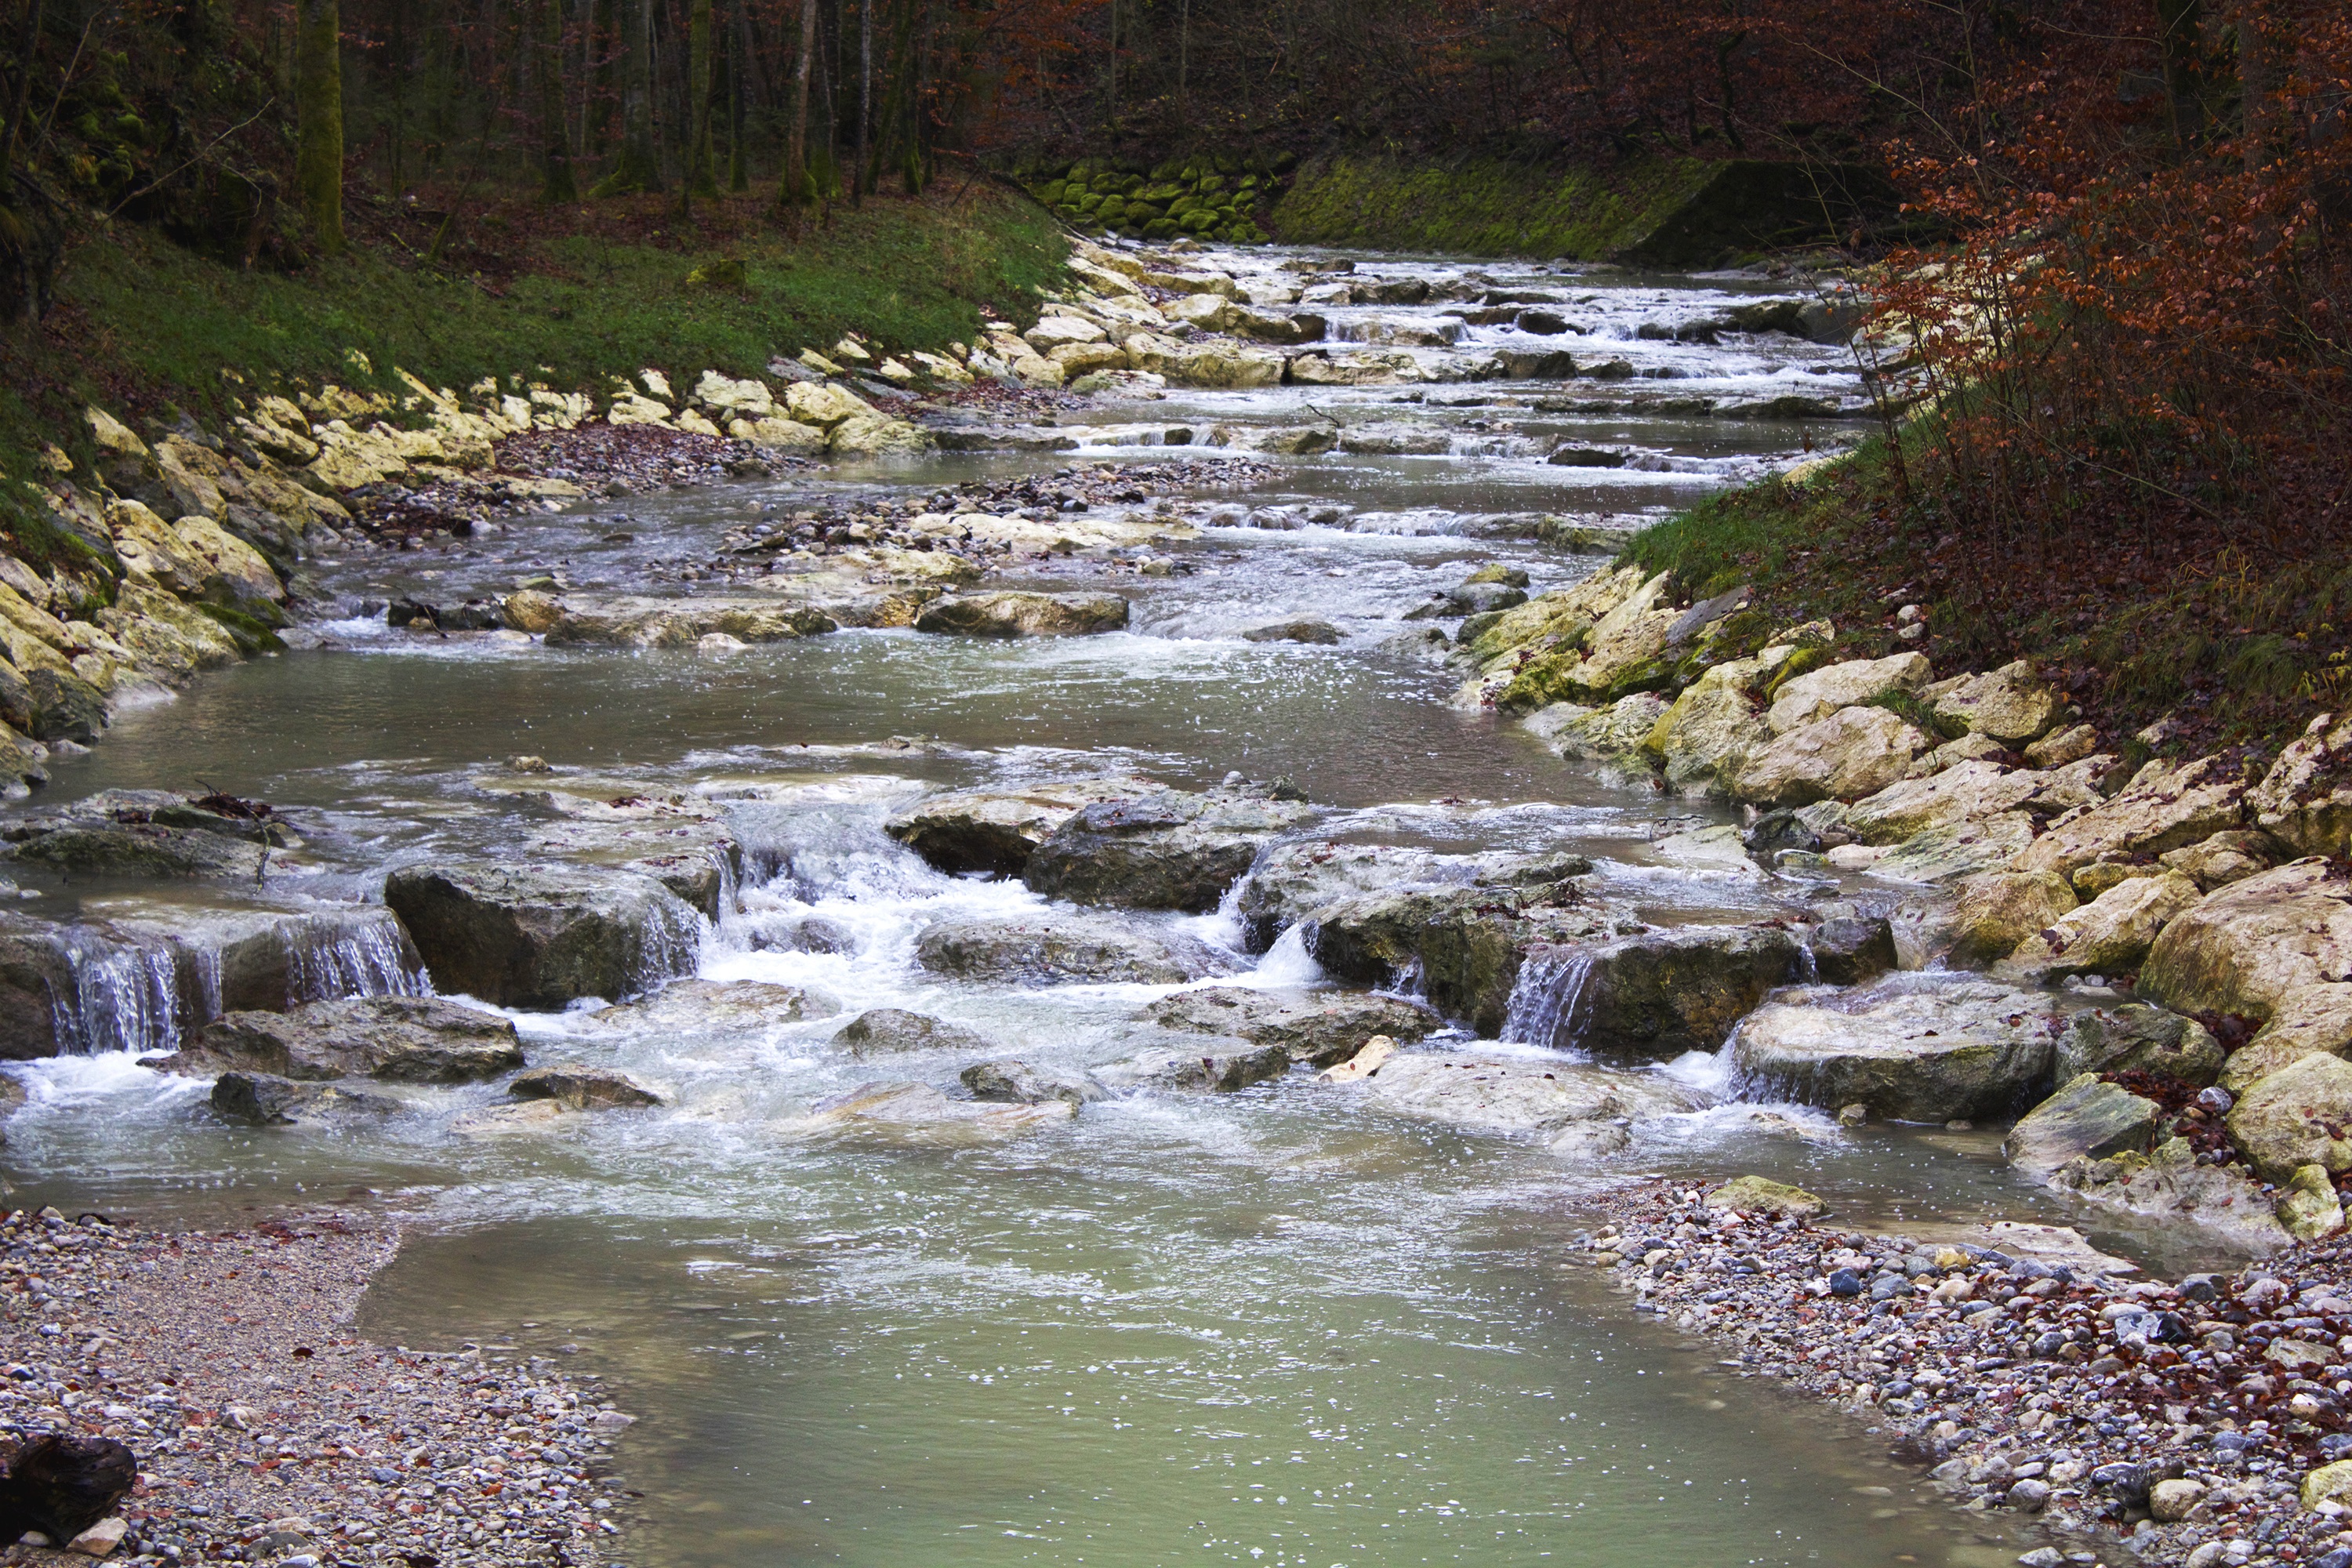
water, forest, creek, wilderness, river, valley, travel, europe, stream, rapid, body of water, germany, bavaria, watercourse, wadi, stream bed, landform, geographical feature